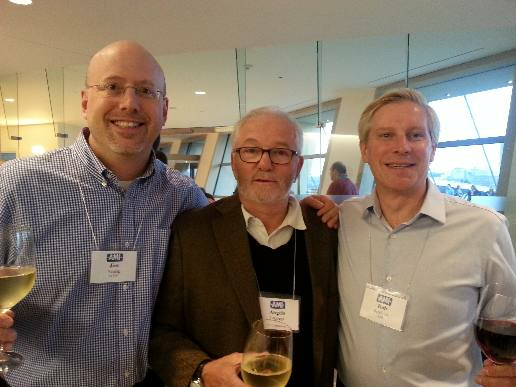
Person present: Yes